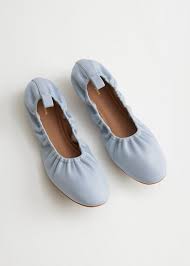
Label: Ballet Flat